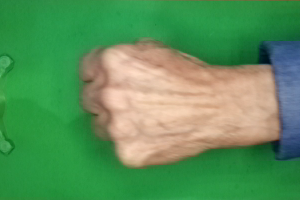
Label: rock